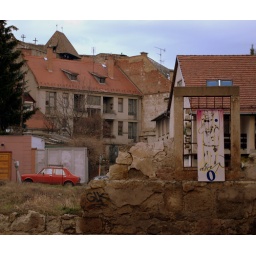
A collapsed building and a Yugo near the Eger castle